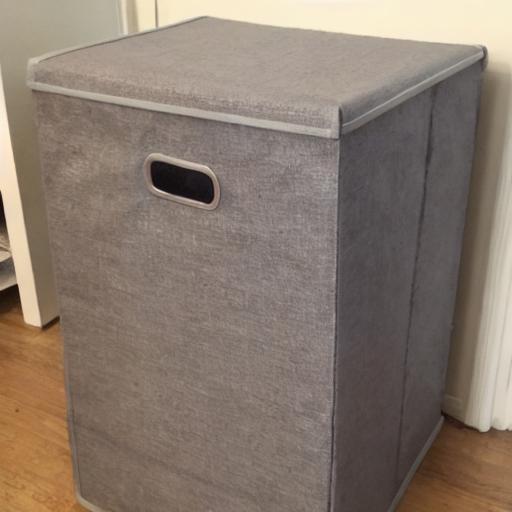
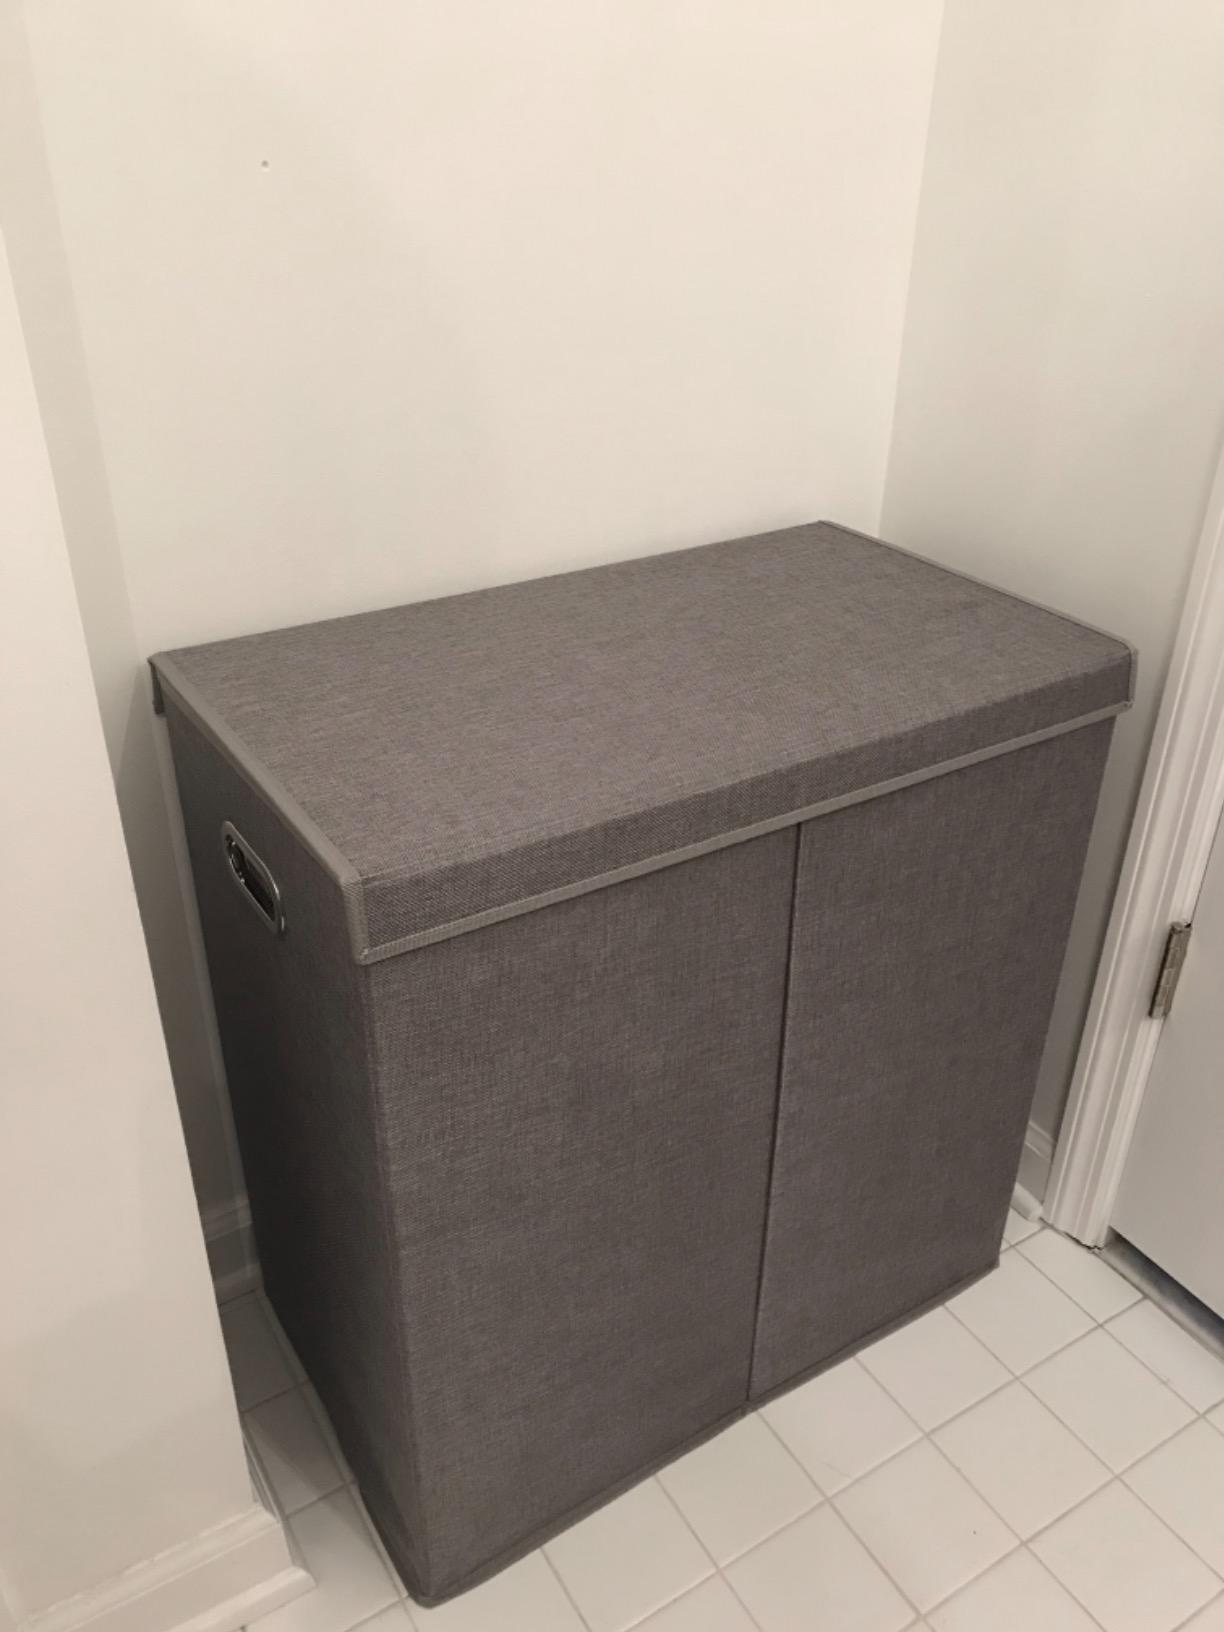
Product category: items_hamper
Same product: no